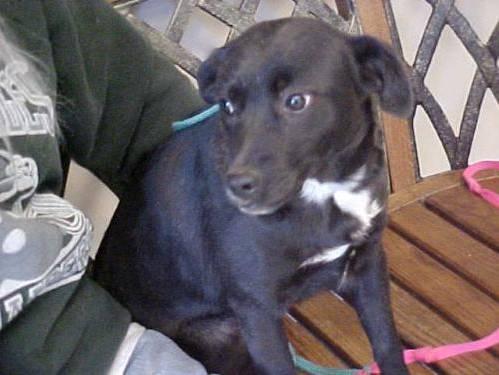
dog